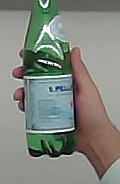
Product: sanpellegrino_water